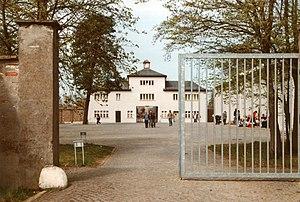
Entrée principale à la Tour A du Camp de concentration d'Oranienbourg-Sachsenhausen en avril 2004.
Le camp de concentration d'Oranienbourg-Sachsenhausen, est un camp de concentration nazi implanté en 1936 à Oranienbourg, ville située à 30 km au nord de Berlin.